Convitto Nazionale Maria Luigia

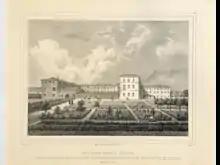
Pietro Mazza, "Collegio Maria Luigia", view from the gardens, 1841-1842

The "Collegio Ducale Maria Luigia" was brought about by the consolidation of the former Collegio di Santa Caterina, also known as the "Collegio dei Nobili" and the separate College endowed by the Larlatta family. The Collegio dei Nobili, which mainly educated aristocrats, had been started in 1601 by Duke Ranuccio I Farnese. While the Lalatta school enrolled children from non-noble families. The former Lalatta palace also housed this school, and was enlarged between 1836 and 1847 by the Ducal architect, Nicola Bettoli. The project occurred under the rule of Maria Luigia, Duchess of Parma, who inaugurated the school in 1831. In 1821, Maria Luisa commissioned Bettoli to design the theater, now auditorium of the school.